Felipe de Neve

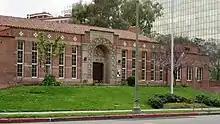
Felipe de Neve Library, Los Angeles.

The location of the site was already inhabited by Native Americans who Father Crespi described as "very docile and friendly." The town was called Yabit and the attitude of the Natives towards the foreigners did not change over time. Neve arrived to the site in 1779 where he selected three dozen boys and girls for conversion to Christianity and acted as the godfather to twelve of the children. Neve also selected a young married couple, renamed them as Felipe de Neve and Phelipa Theresa de Neve and remarried them.